Corridor D

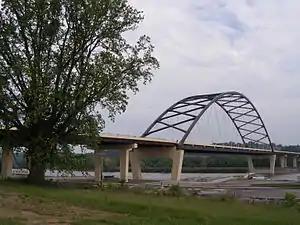
Blennerhassett Island Bridge near Parkersburg, WV.

One of the original 23 corridors, Corridor D (U.S. Highway 50) was to provide access to major urban centers along the east coast from the midwest, while creating economic development for northwest and North-Central West Virginia and southeast Ohio.